Hanbun no Tsuki ga Noboru Sora

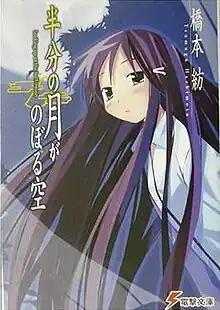
"Hanbun no Tsuki ga Noboru Sora" light novel volume 1 cover

, subtitled Looking up at the Half-Moon, is a Japanese romance light novel series written by Tsumugu Hashimoto and illustrated by Keiji Yamamoto centering on two hospitalized seventeen year olds and the love they begin to share. The series was originally serialized in MediaWorks' now-defunct light novel magazine "Dengeki hp" and spanned eight volumes released between October 2003 and August 2006.